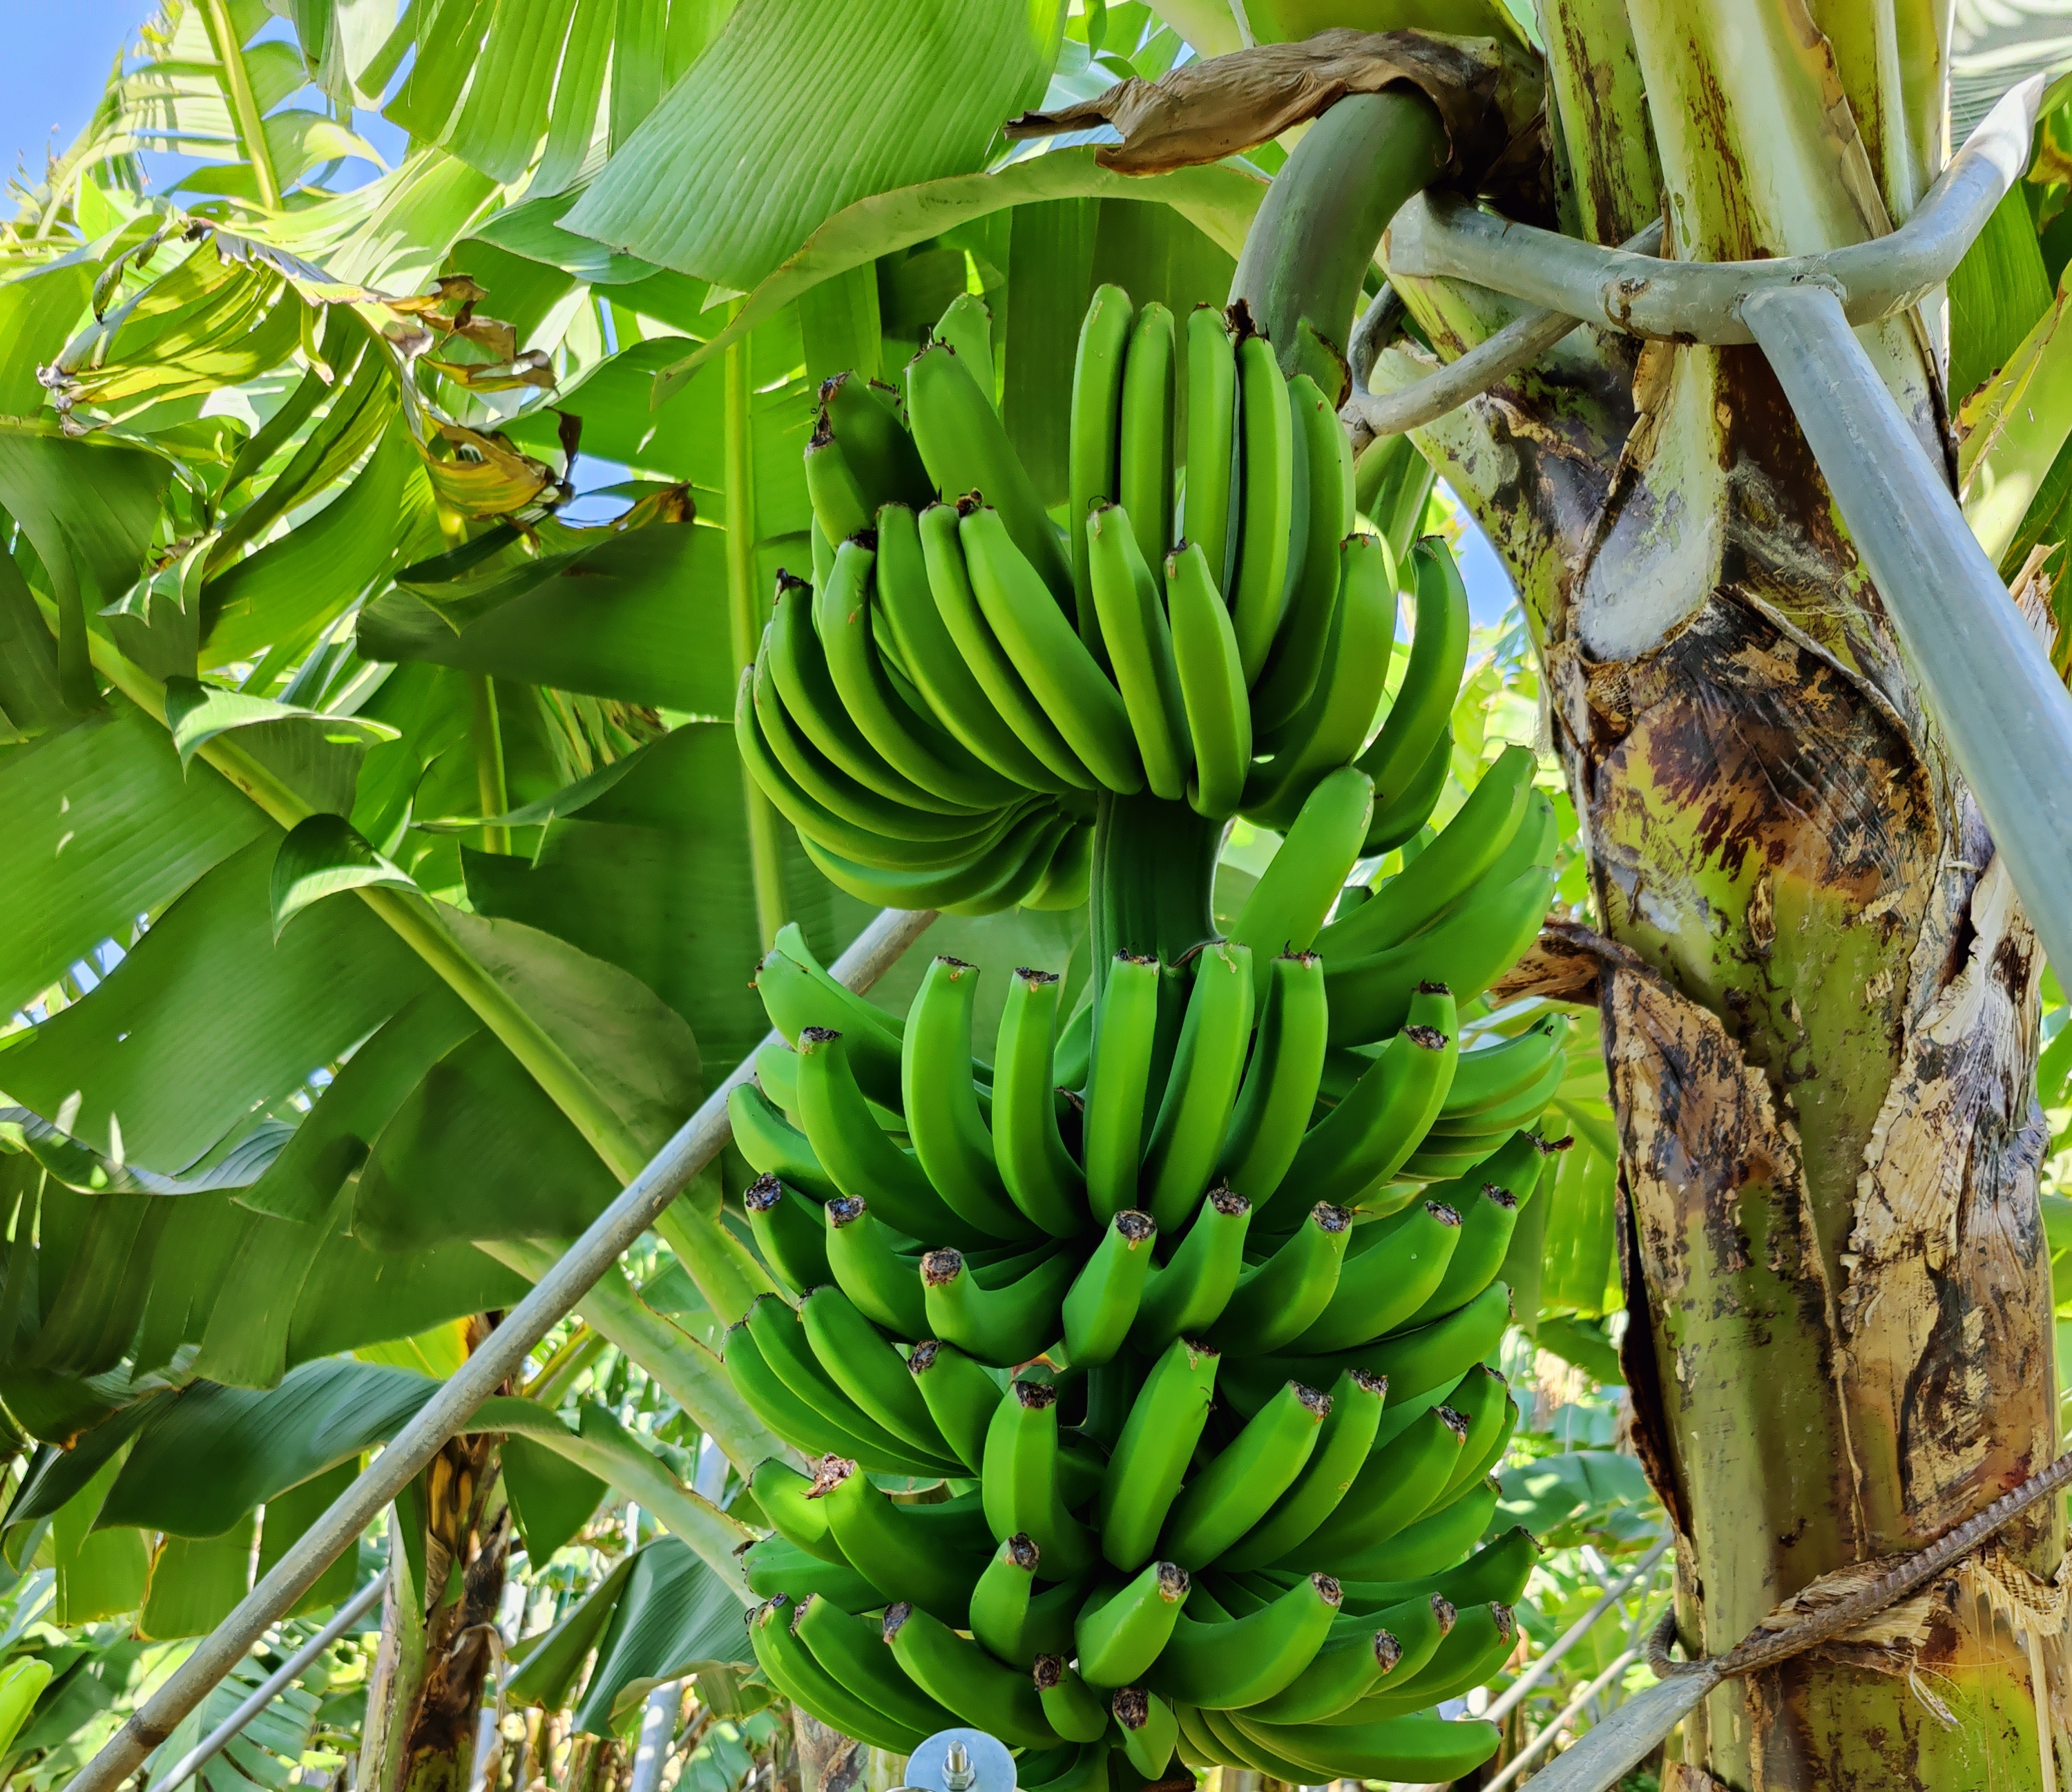
Label: Keep